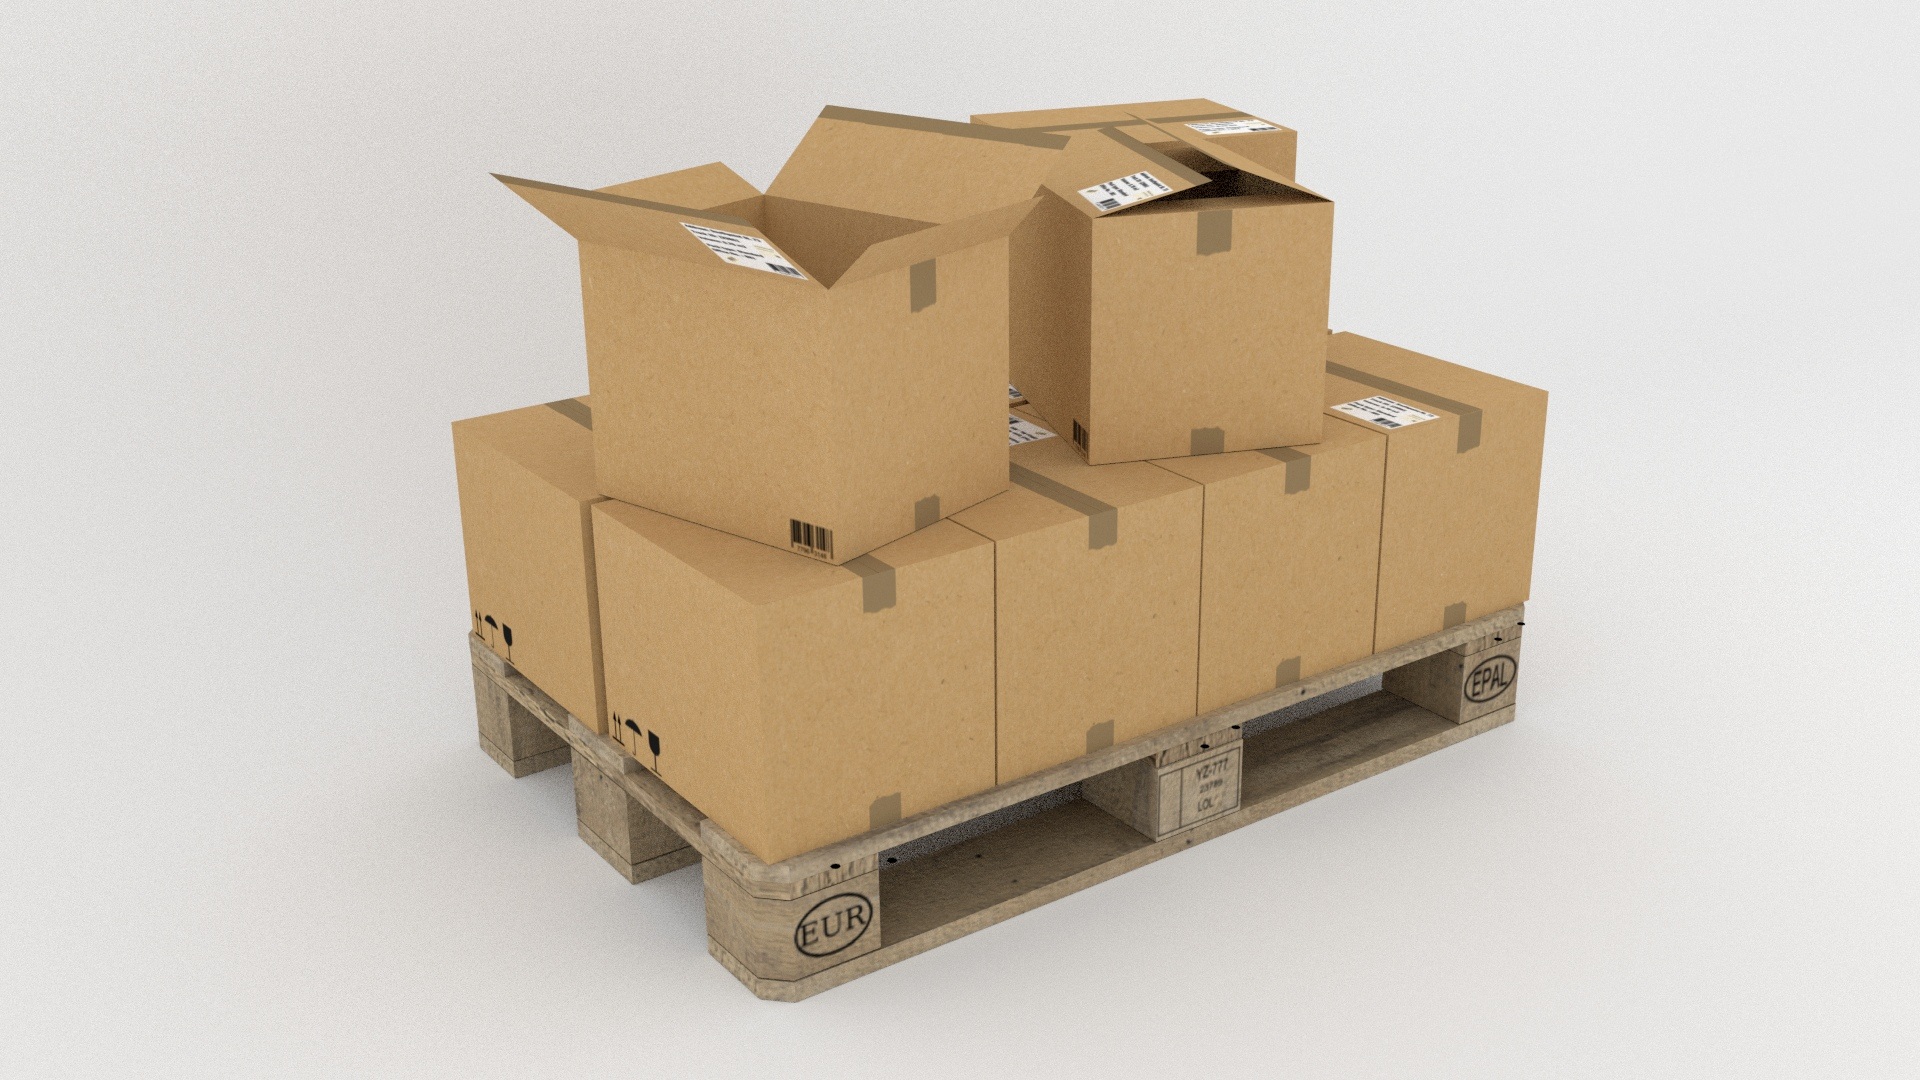
wood, transport, product, expedition, cardboard, boxes, pallet, freighter, carton, fragile, goods, render, scale model